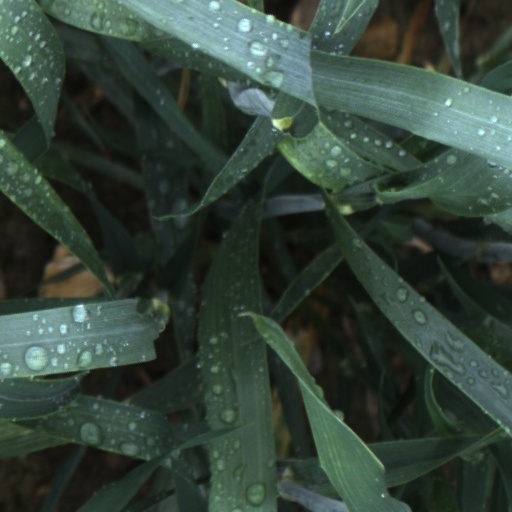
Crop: wheat